Outline of BDSM

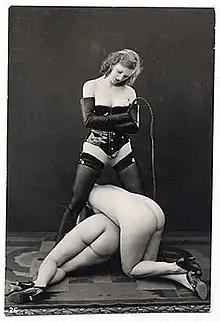
A dominatrix with two naked female submissives - image taken at Studio Biederer, Paris, 1930.

BDSM is a variety of erotic practices involving dominance and submission, roleplaying, restraint, and other interpersonal dynamics. Given the wide range of practices, some of which may be engaged in by people who do not consider themselves as practicing BDSM, inclusion in the BDSM community or subculture is usually dependent on self-identification and shared experience. Interest in BDSM can range from one-time experimentation to a lifestyle.